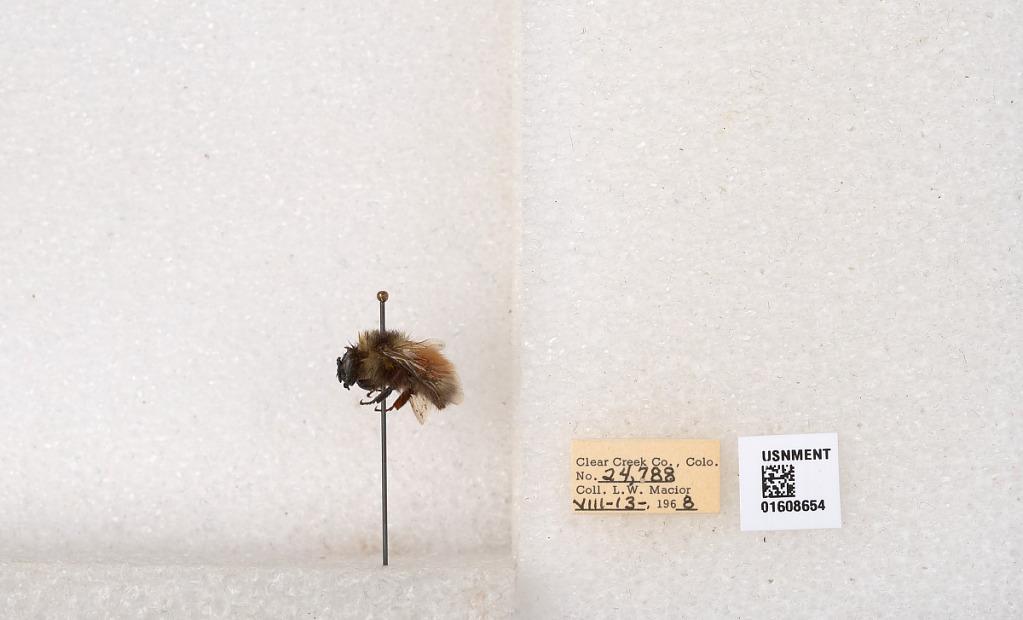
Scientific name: Bombus (Pyrobombus) sylvicola Kirby
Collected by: L. Macior
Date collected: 1968-8-13
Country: United States
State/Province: Colorado
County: Clear Creek
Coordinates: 39.6891, -105.644